John Francis Charles, 7th Count de Salis-Soglio

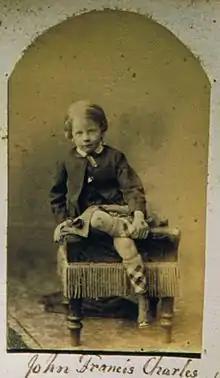
The Count in 1869

Sir John Francis Charles de Salis, 7th Count de Salis (19 July 1864 – 14 January 1939) was an Anglo-Irish British diplomat and landowner.